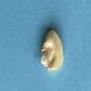
Maize quality: Good